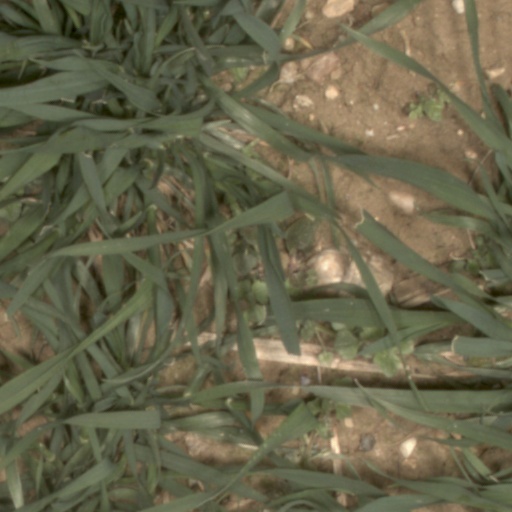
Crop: wheat